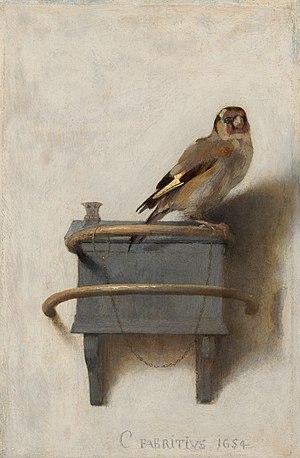
Le Chardonneret est le troisième roman de Donna Tartt, romancière américaine. Il a reçu le prix Pulitzer de la fiction 2014 et a été nommé aux Globes de Cristal du meilleur roman ou essai en 2015.